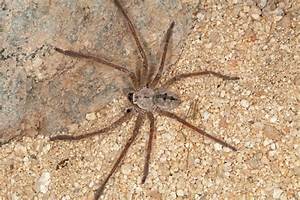
Label: spider